George Forsythe

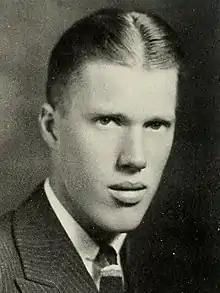

George Elmer Forsythe (January 8, 1917 – April 9, 1972) was an American computer scientist and numerical analyst who founded and led Stanford University's Computer Science Department.